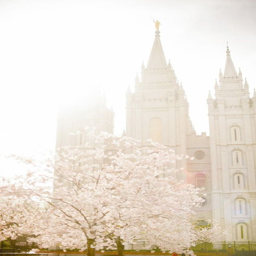
i would love this photo of the temple in our bedroom .